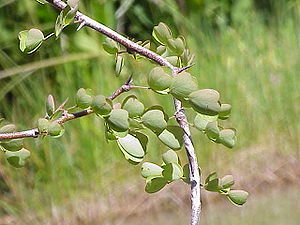
Blåtræ
Blåtræ, også kaldet kampechetræ eller brunspån, er et træ, der stammer fra Mexico. Det var tidligere en vigtig kilde til rødt farvestof. Træets videnskabelige navn betyder "blodtræ".